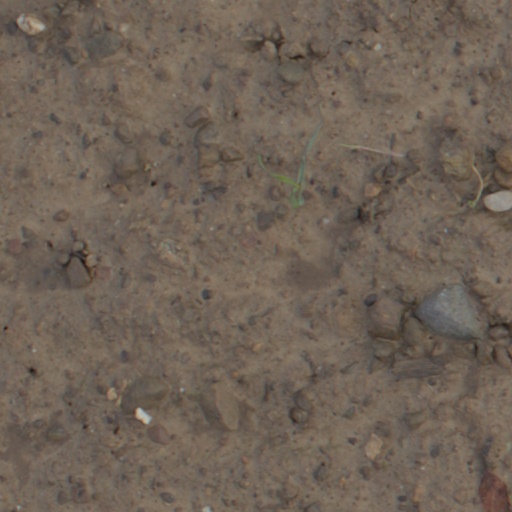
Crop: wheat